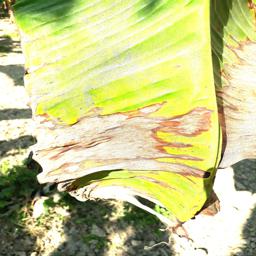
Label: POTASSIUM DEFICIENCY